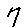
Label: 7